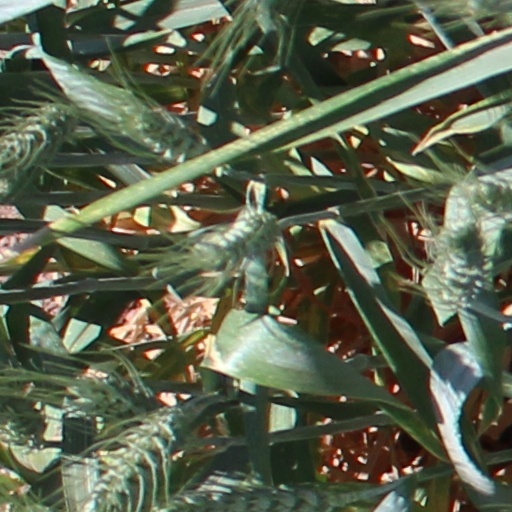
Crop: wheat